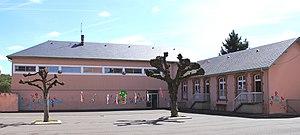
École de Galan (Hautes-Pyrénées)
Galan est une commune française située dans le département des Hautes-Pyrénées, en région Occitanie.